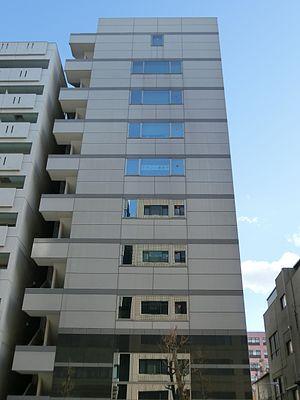
Chikuma Shobō est une maison d'édition japonaise dont le siège social est situé à Taitō, à Tokyo.